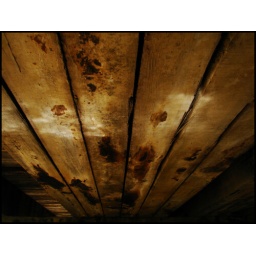
reflection of water under a bridge